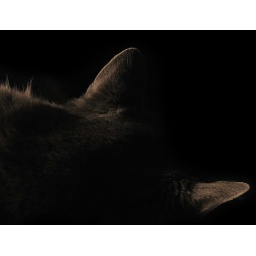
Just saw him sleeping there in my black office chair and low light.